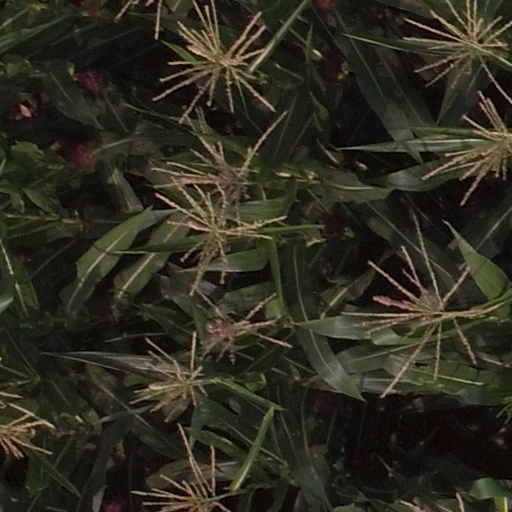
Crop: maize; corn